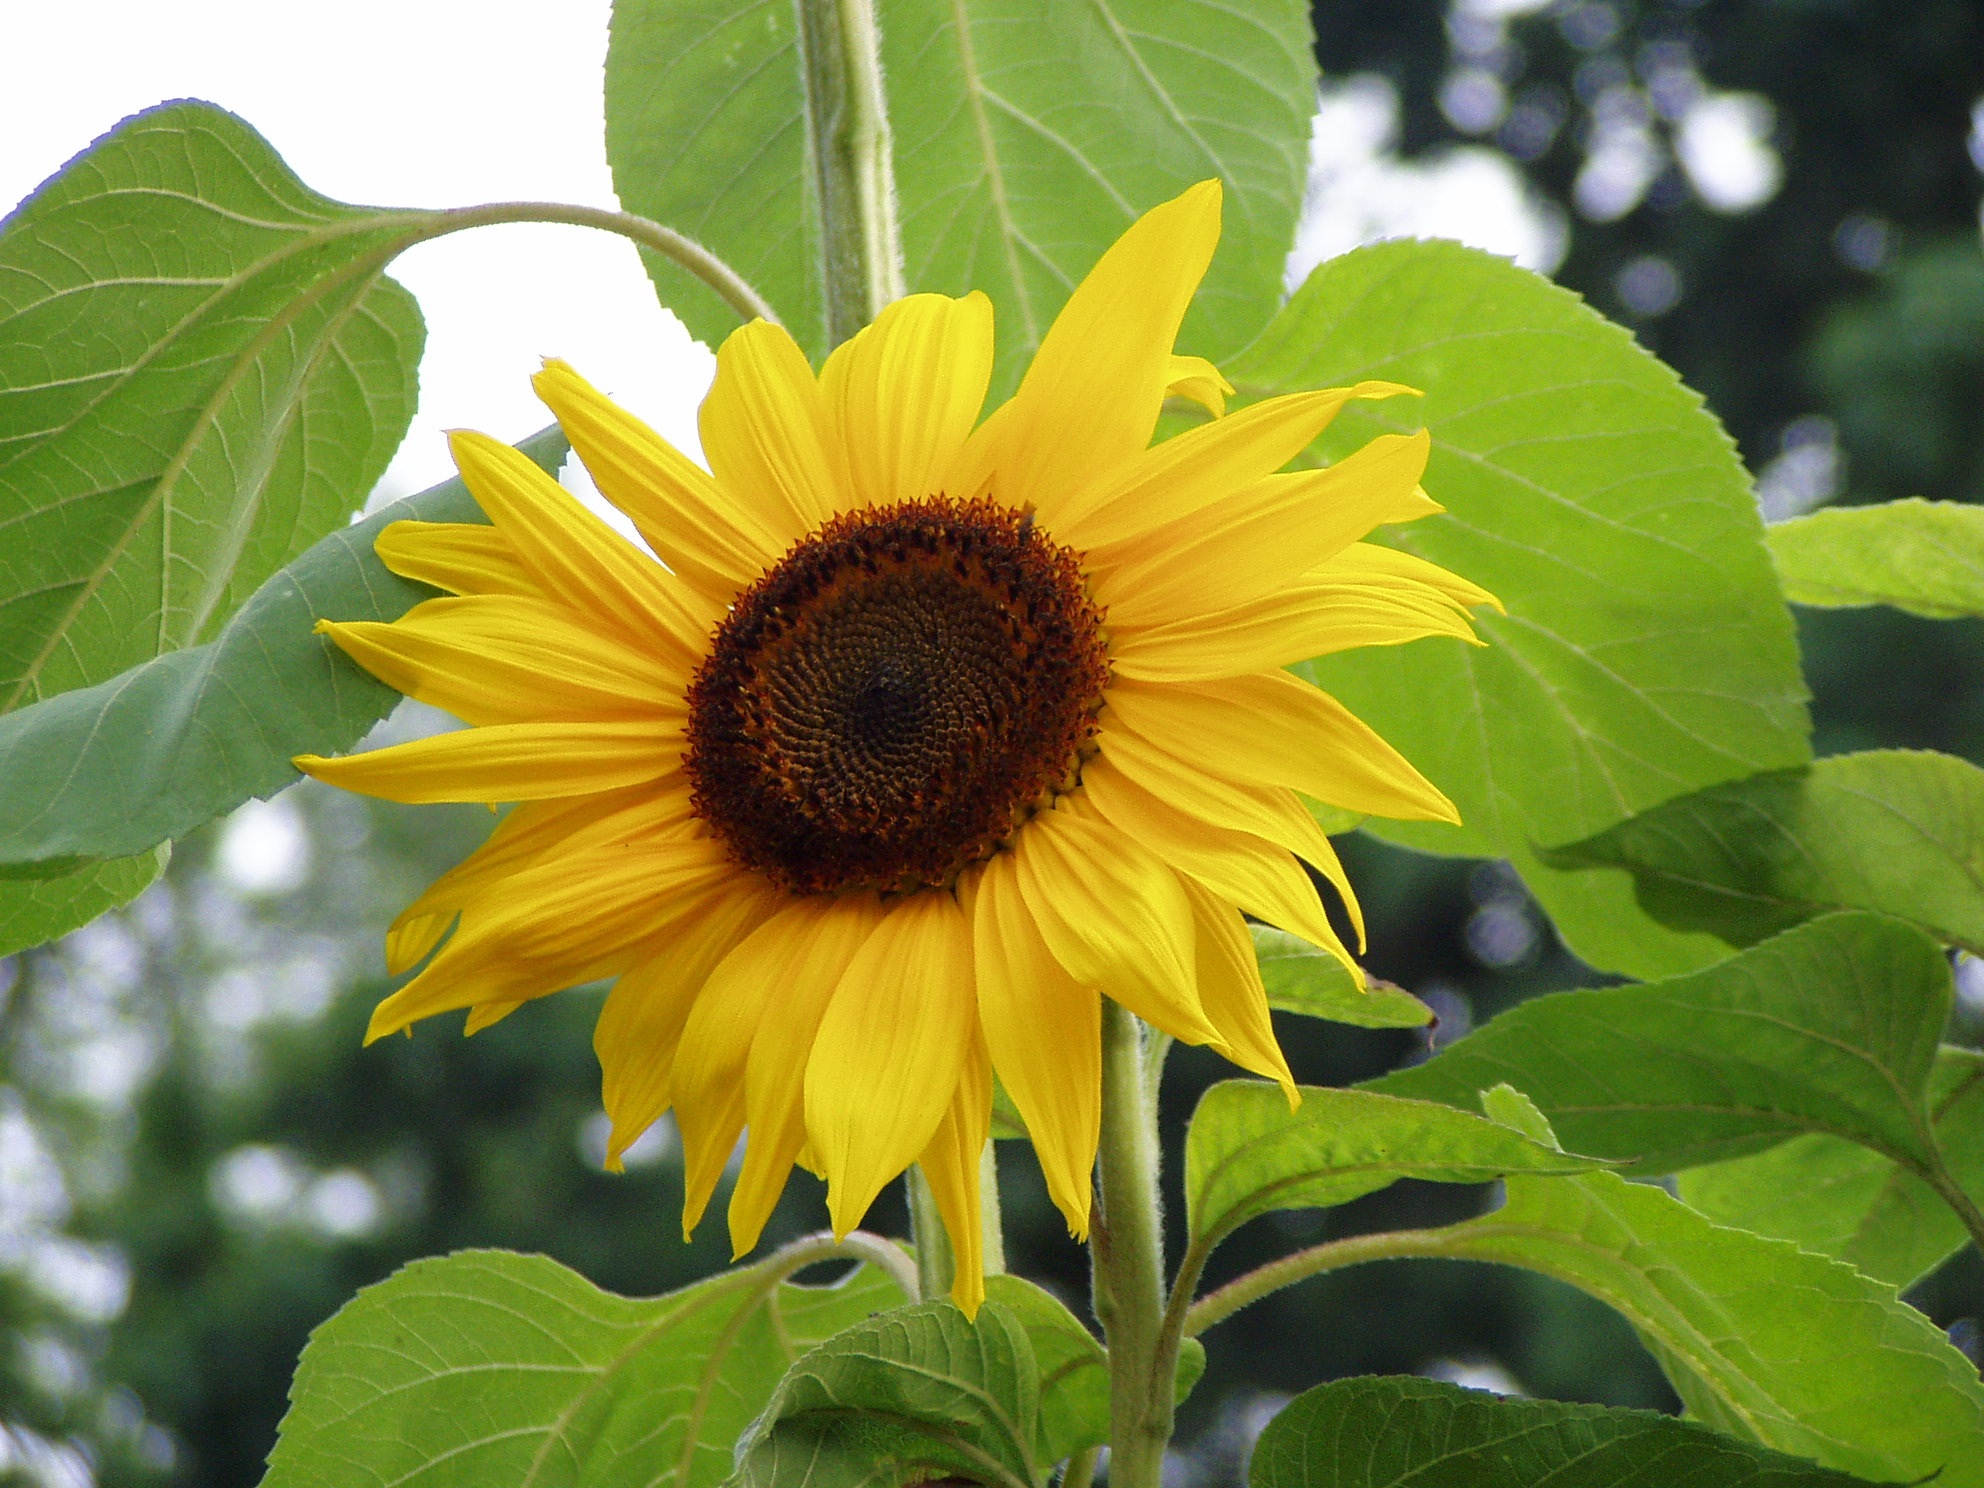
nature, plant, field, flower, petal, botany, yellow, flora, sunflower, sun flower, flowering plant, daisy family, asterales, sunflower seed, annual plant, land plant